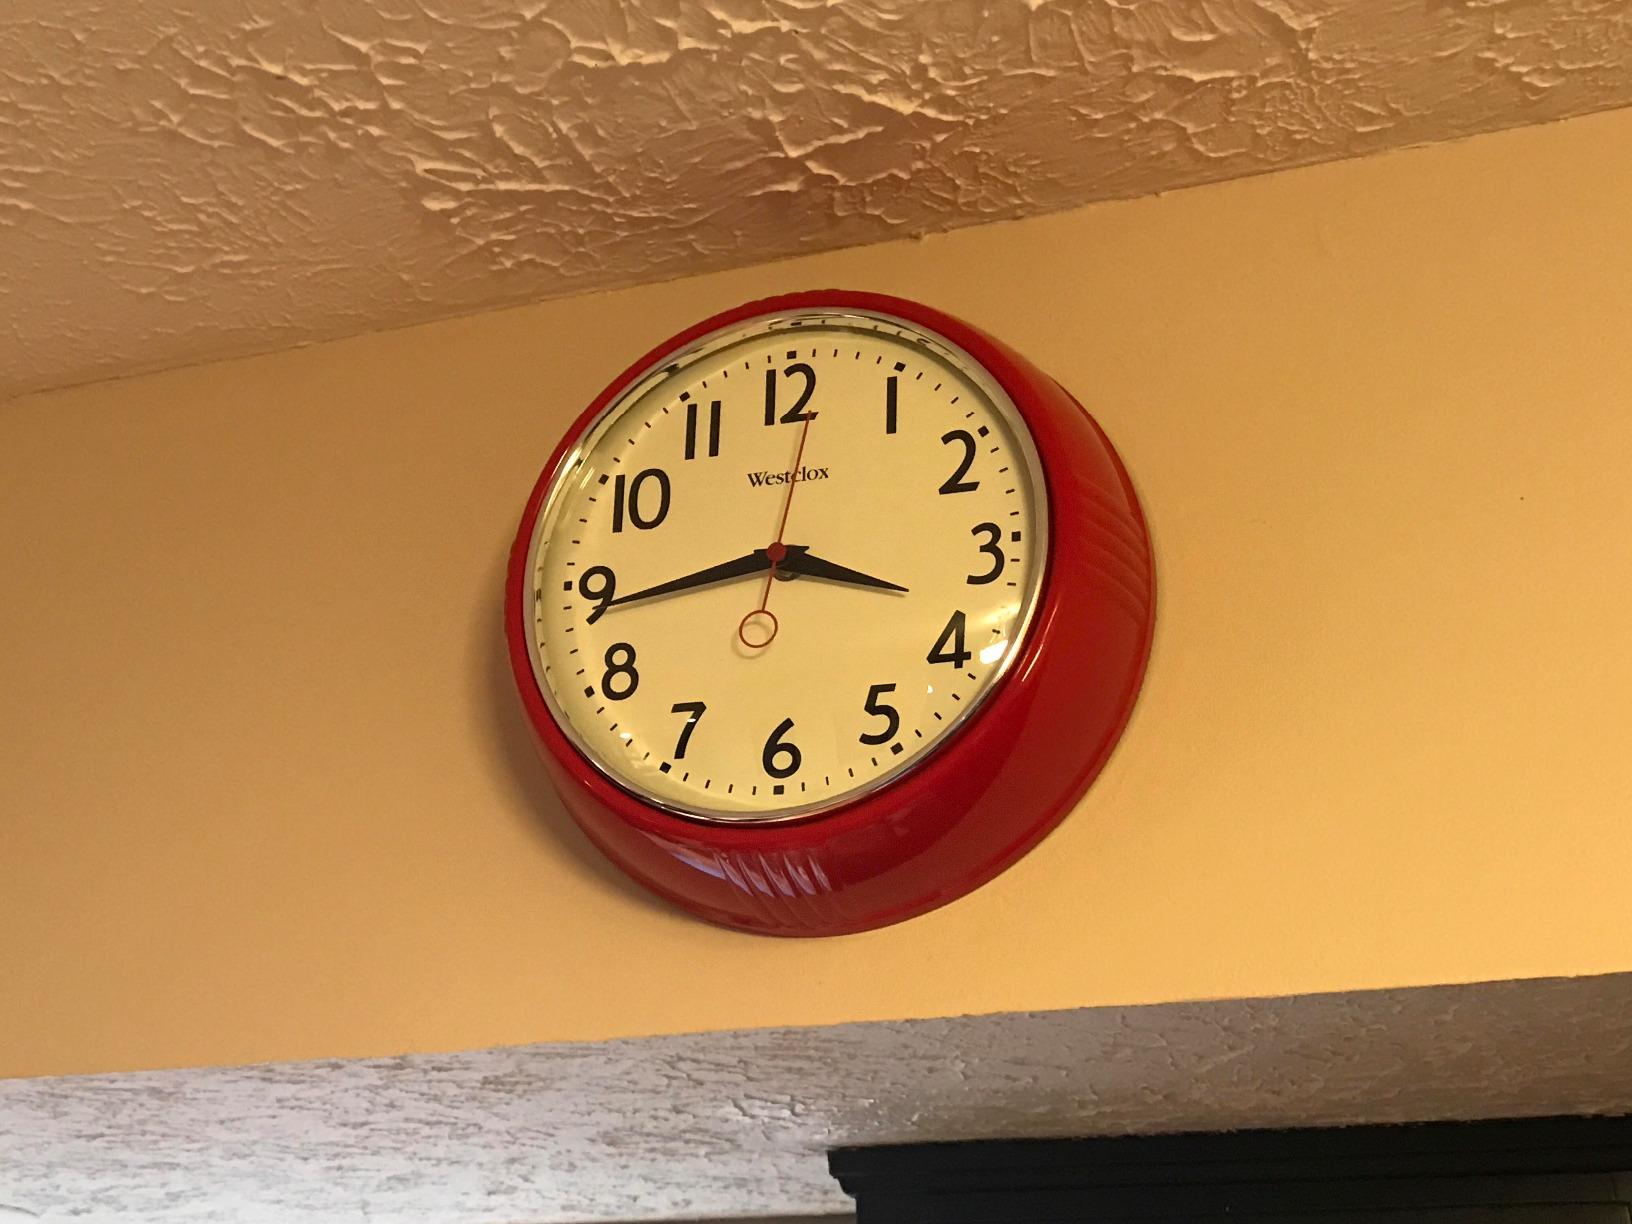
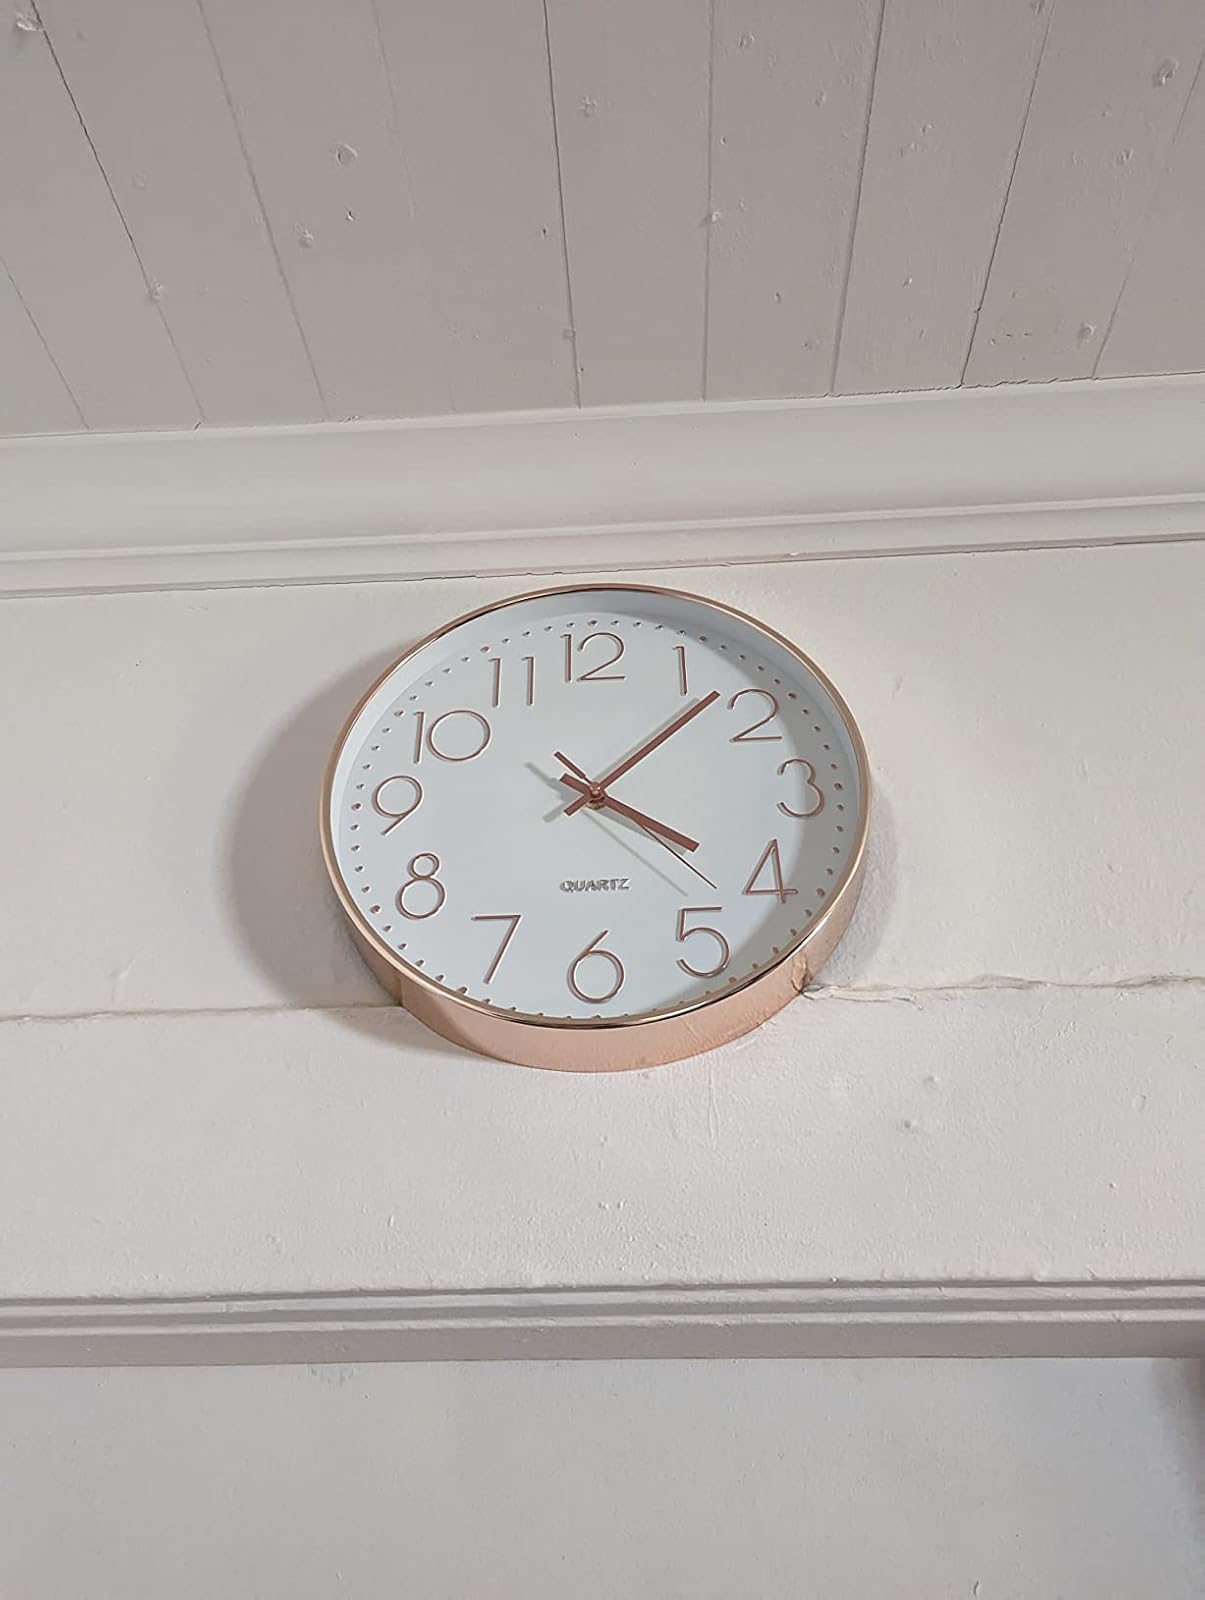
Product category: clock
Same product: no